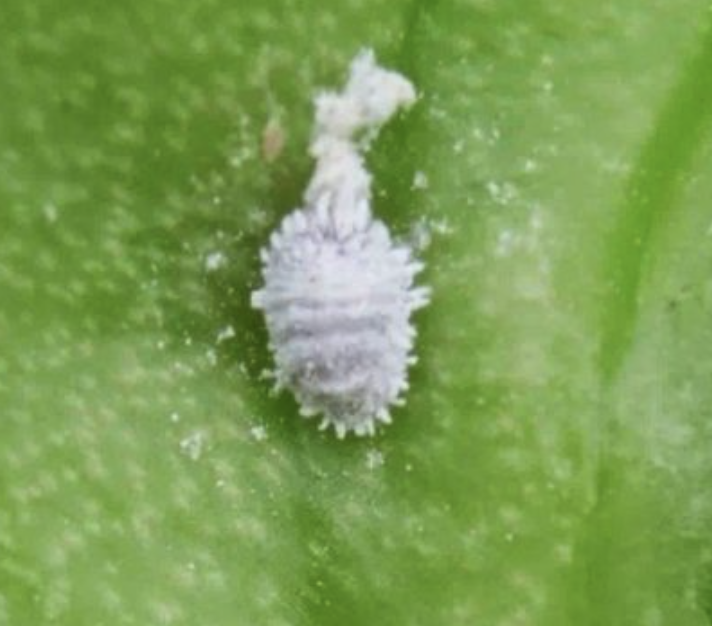
Label: mealybug_infestation